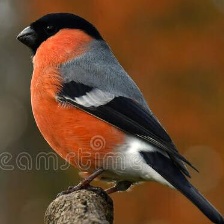
Species: EURASIAN BULLFINCH
Scientific name: PYRRHULA PYRRHULA